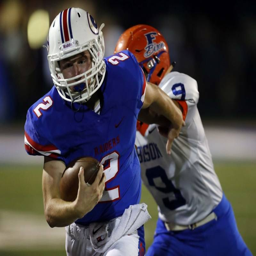
photos from person at football game .